Zhongzheng District

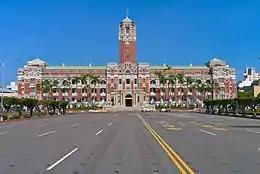
Presidential Office Building on Ketagalan Boulevard

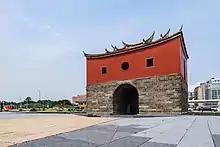
Taipei's North Gate

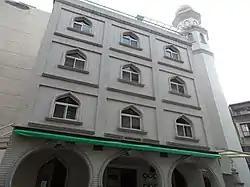
Taipei Cultural Mosque

Zhongzheng District has the best transportation links of any district in Taipei. It contains Taipei Main Station, a major bus and rail hub. Taipei Main Station is a major stop on the Taiwan Railway Administration's Western Line, and the Taiwan High Speed Rail. The Red Line, Blue Line, Orange Line, Green Line of the Taipei Metro and the Airport MRT connect the district, eleven stations are located in the district: Zhongxiao Xinsheng, Shandao Temple, Taipei Main Station, Ximen, Xiaonanmen, National Taiwan University Hospital, Chiang Kai-shek Memorial Hall, Dongmen, Guting, Taipower Building and Gongguan.